Billy Hughes (actor)

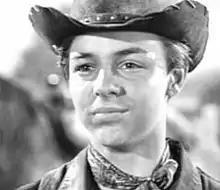
As a young gunman in "The Rifleman" episode "The Sidewinder"

Hughes also appeared in three episodes of "The Rifleman": "Long Gun From Tucson", "Day of Reckoning", and "Sidewinder". In "Sidewinder", he had a lead role playing 13-year-old Gridley Maule Jr., a young gunman seeking vengeance for his father's death. Filmed while he was still only thirteen years old, Hughes displayed remarkable talent at handling a Colt revolver. According to a close friend of Hughes, this was one of his favorite roles.